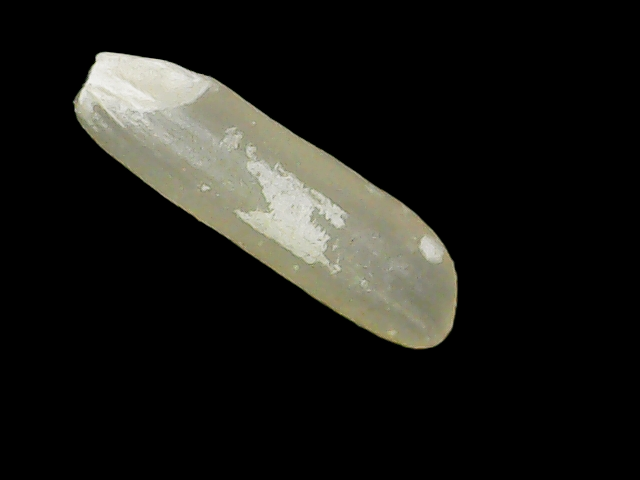
Rice variety: Binadhan7